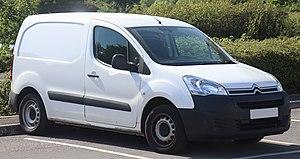
Les plate-formes PF sont des plates-formes développées par le groupe PSA. Elles équipent notamment des citadines, monospaces, berlines ainsi que SUV.